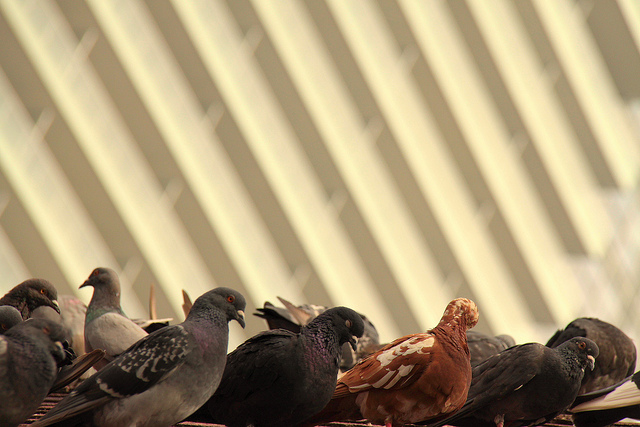
user: Given an image and a question. Answer the question in a short answer. Question: What kind of birds are these? Short Answer:
assistant: pigeon